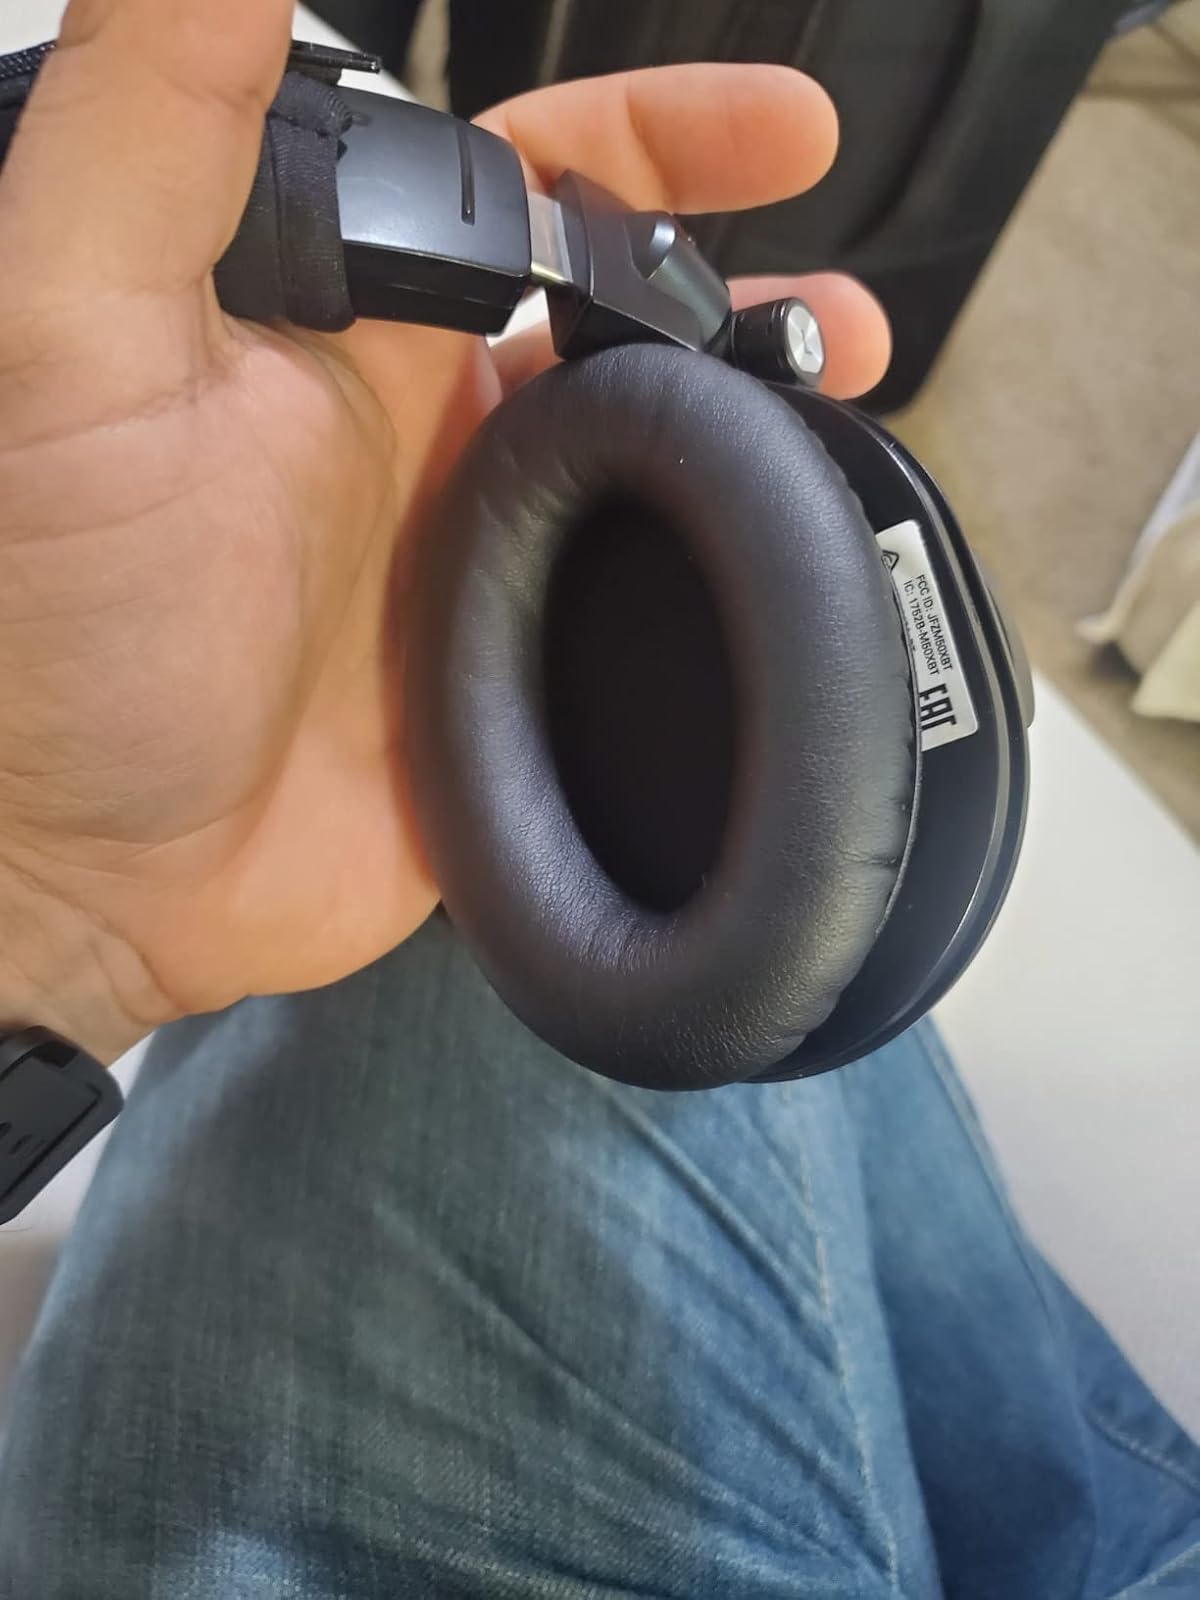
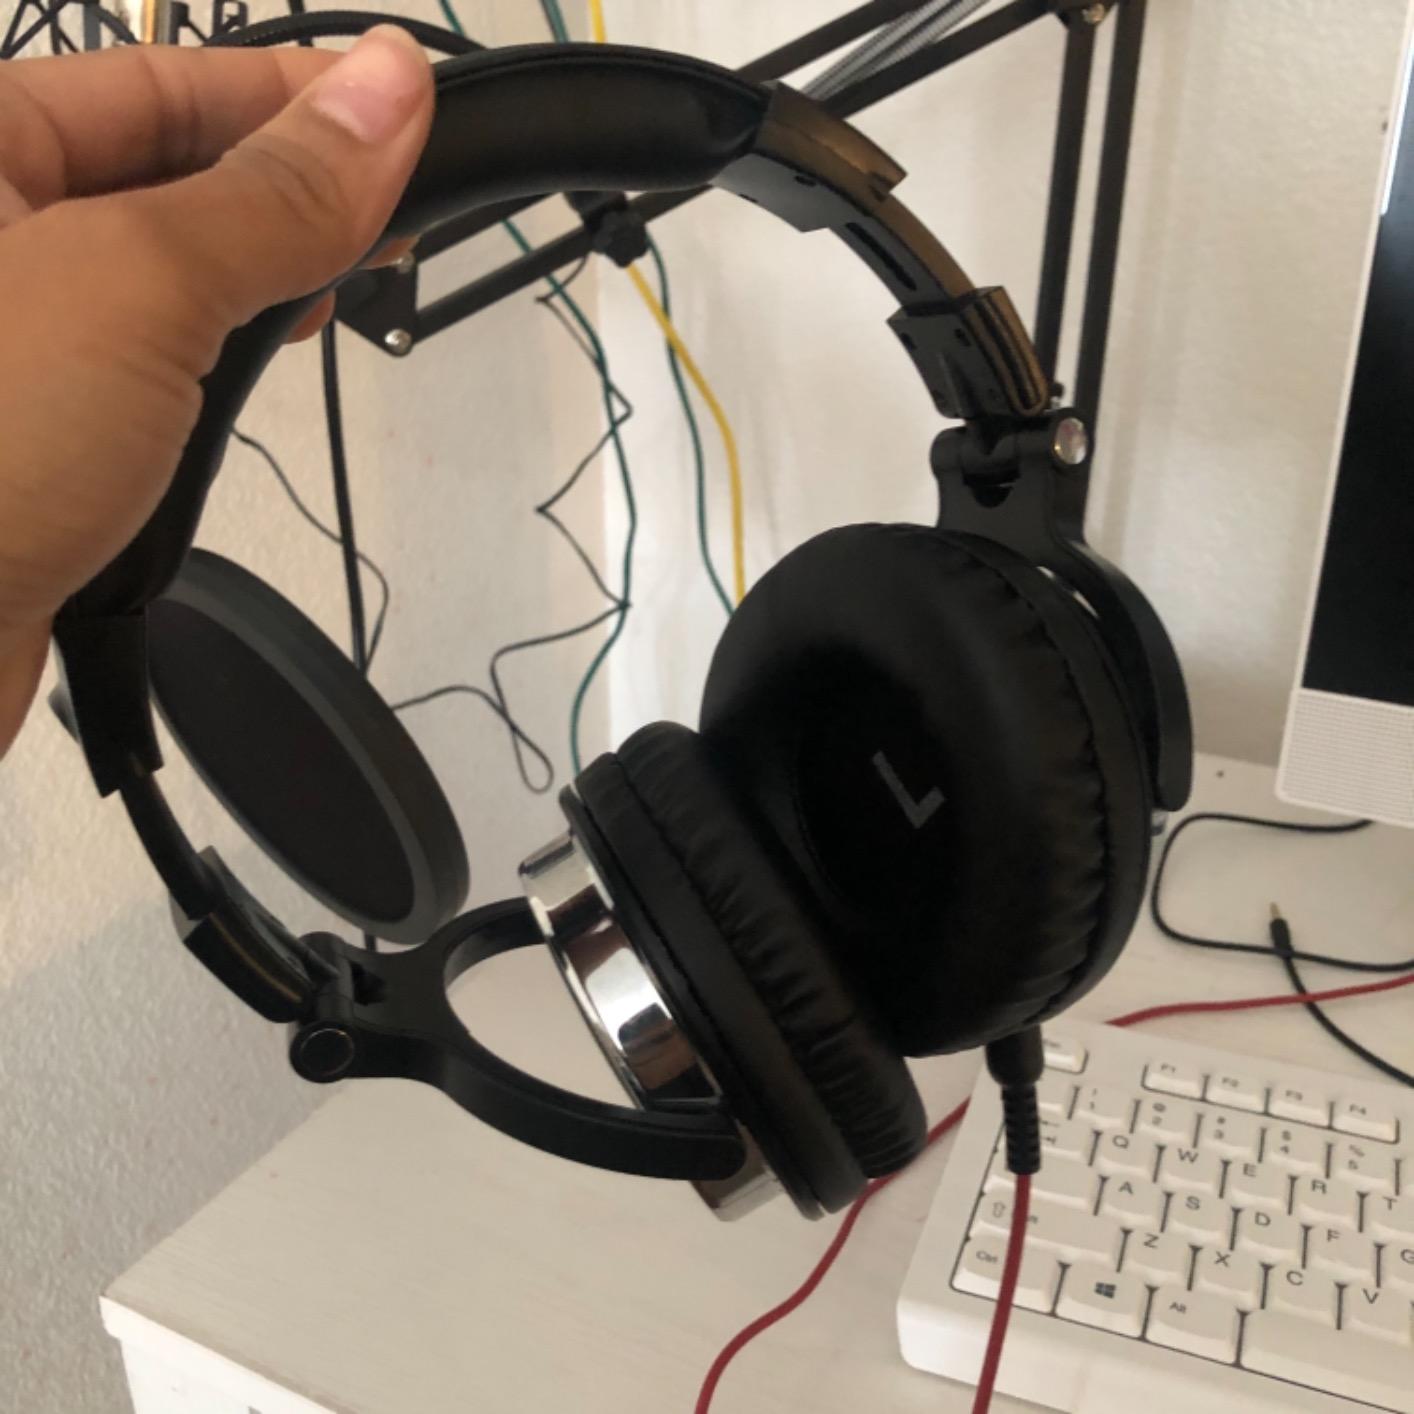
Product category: headphones
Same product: no